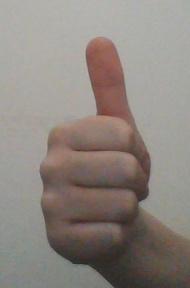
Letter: aleff